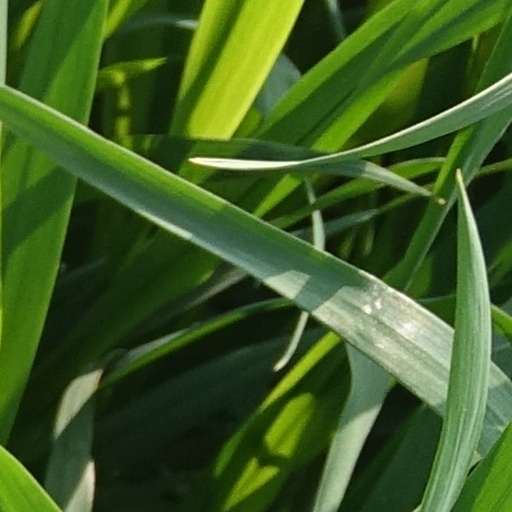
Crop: wheat